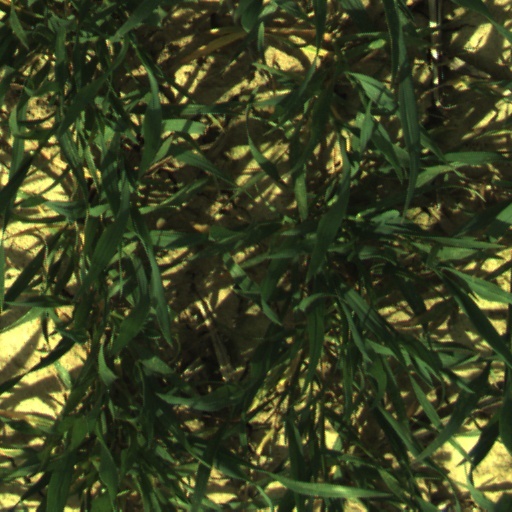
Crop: wheat